Naval Battles (game)

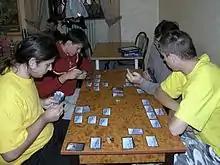
Naval Battles

Naval Battles (full title — "Naval Battles: World War II on the High Seas") is a turn-based, card-driven wargame based on naval combat during World War II. Designed by Dan Verssen and published by Phalanx Games, the game is playable by 2 or more players, each commanding a fleet with the objective of sinking a certain amount of their opponents' ships.